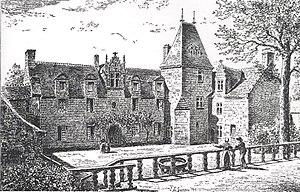
Le manoir de Tronjoly en Cléder (dessin de Louis Le Guennec)
Le manoir de Tronjoly présente autour d'une cour d'honneur plusieurs corps de logis dont la construction s'est déroulée à partir de 1534 jusqu'au XVIIᵉ siècle. La cour est fermée au sud par une terrasse en surplomb. Le manoir est situé sur la commune de Cléder, dans le département du Finistère, en Bretagne.